Mac transition to Intel processors

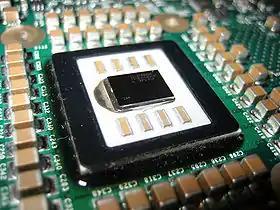
A PowerPC 970FX processor, which was used in a number of Apple computers featuring PowerPC G5 processors

Apple had been using PowerPC processors in its products for 11 years when the move to Intel processors was announced.